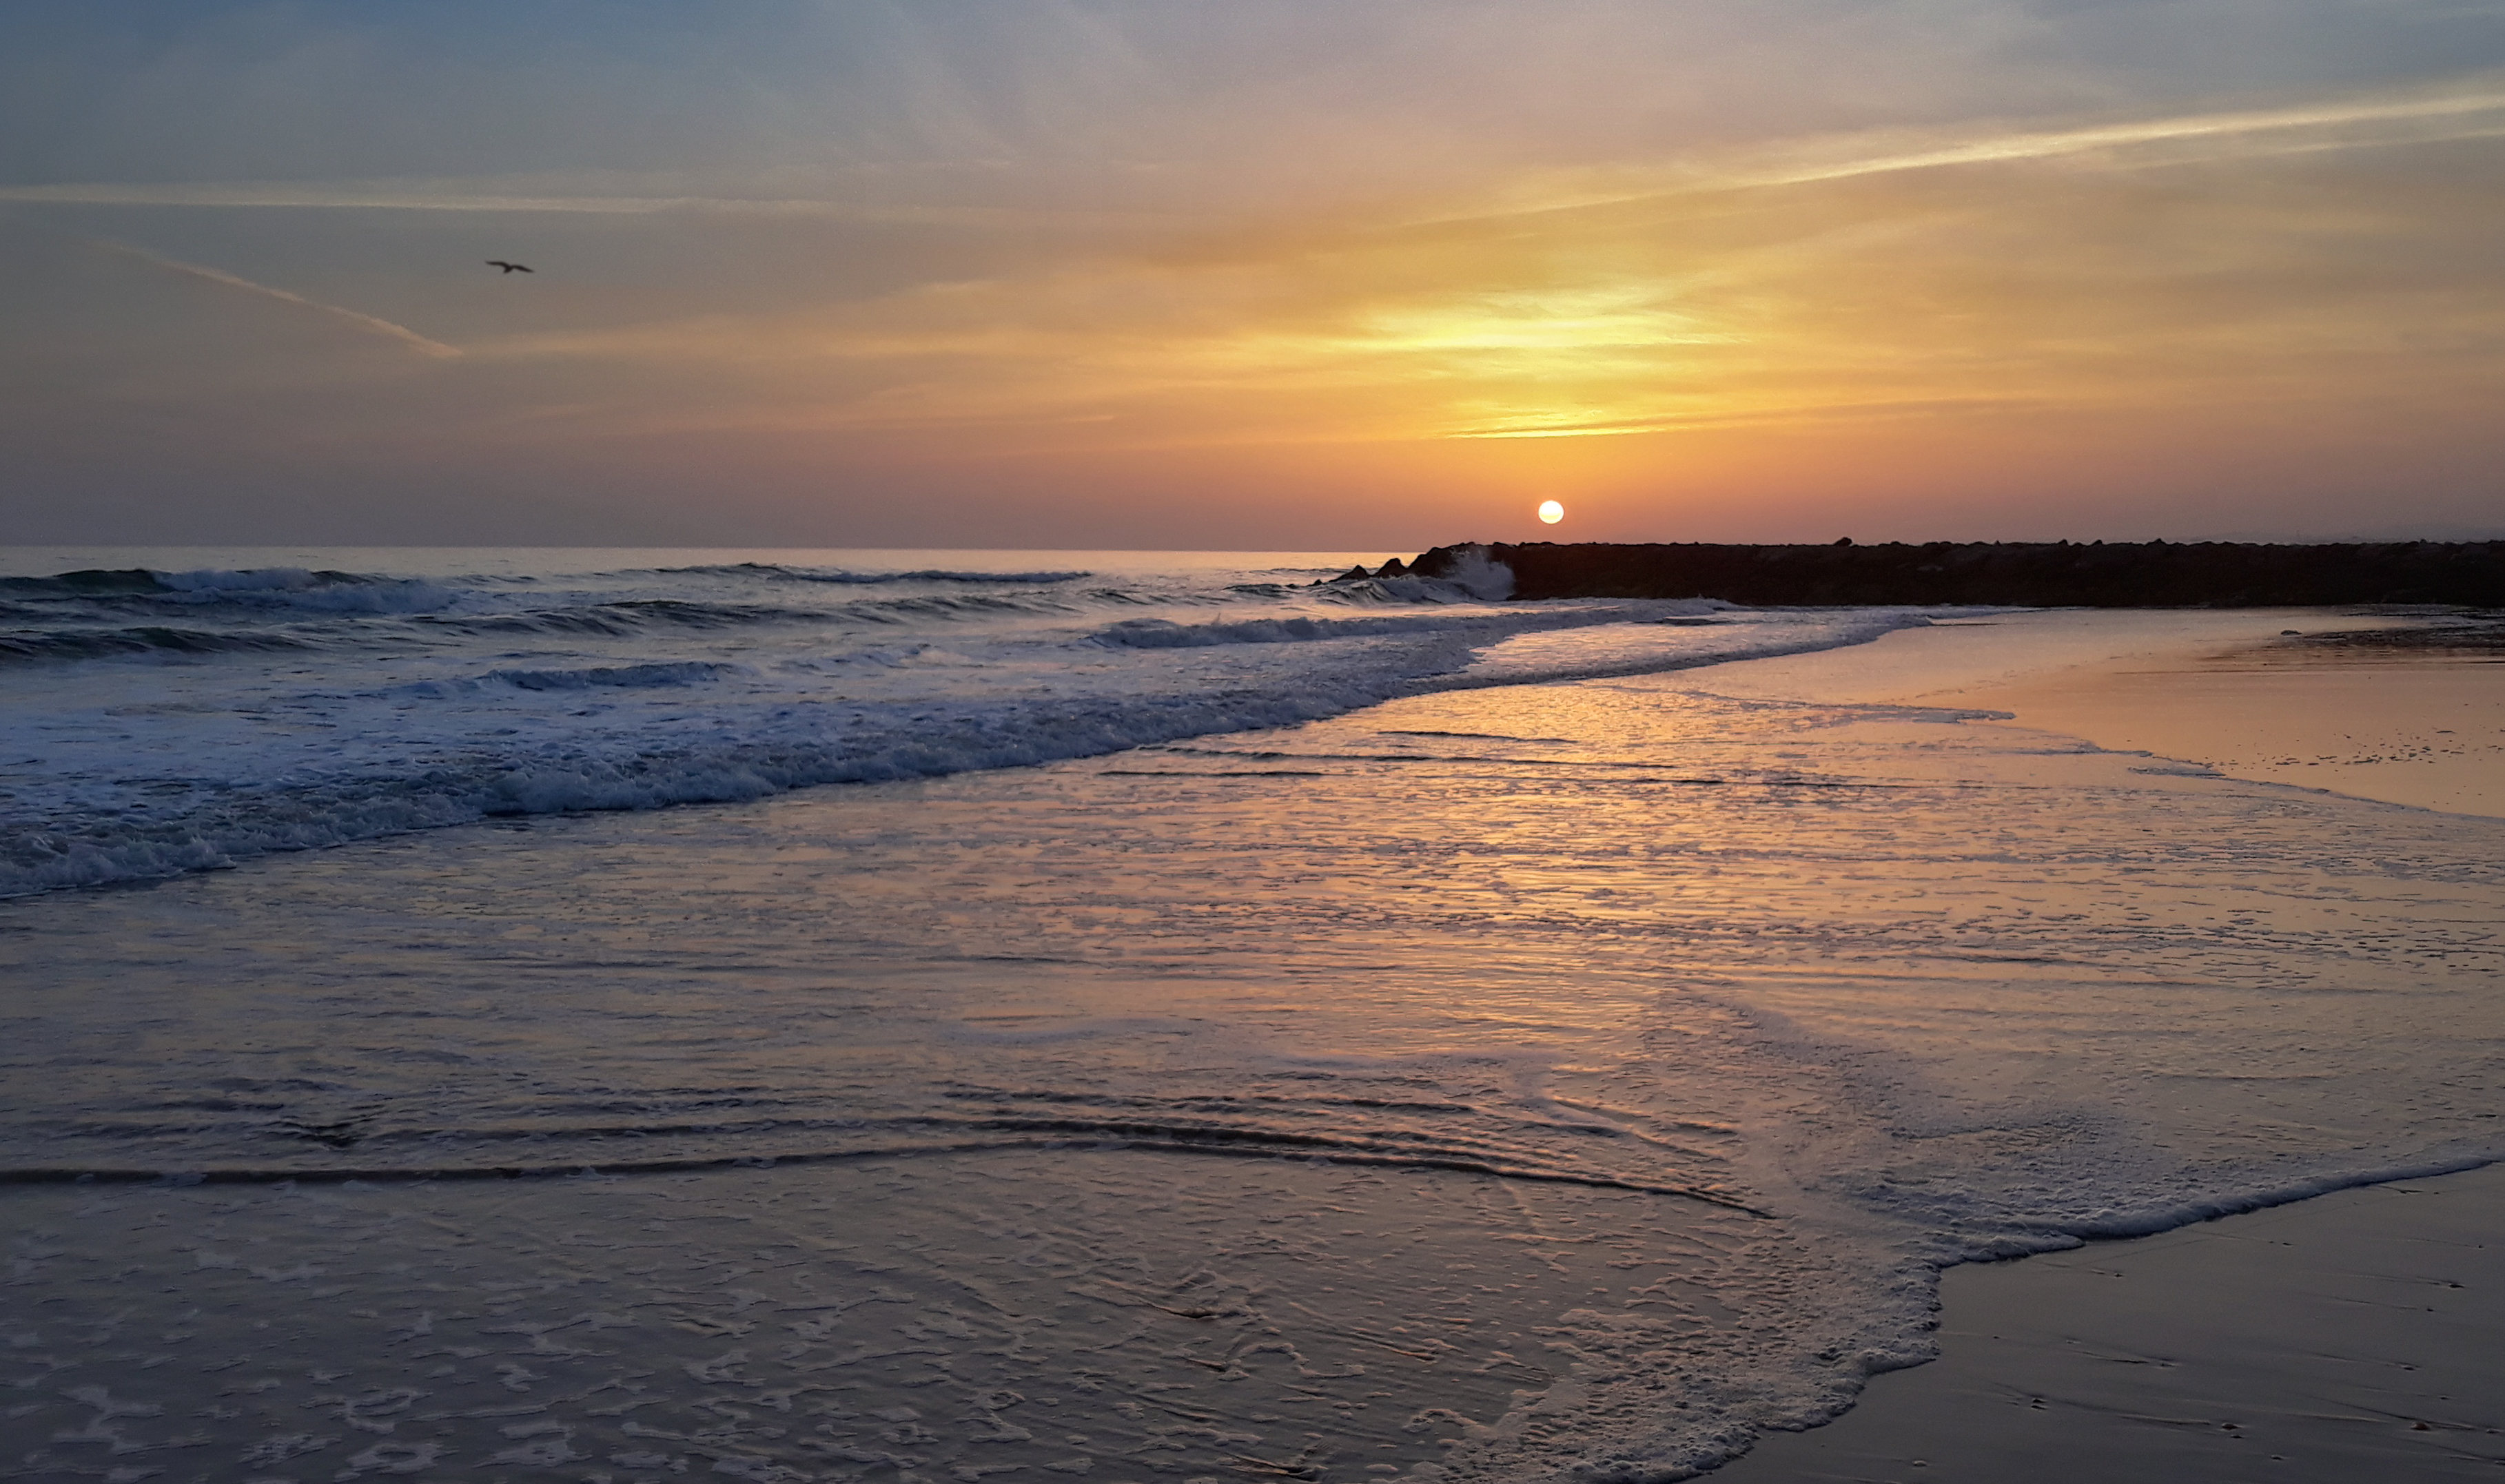
sunset, beach, sky, body of water, sea, horizon, ocean, wave, shore, coast, water, evening, sunrise, morning, cloud, wind wave, dusk, calm, sand, tide, dawn, reflection, coastal and oceanic landforms, sun, sunlight, mudflat, landscape, afterglow, bay, vacation, winter, rock, sound